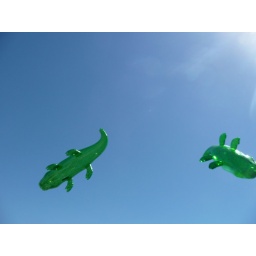
But they did look quite cute flying high in the sky